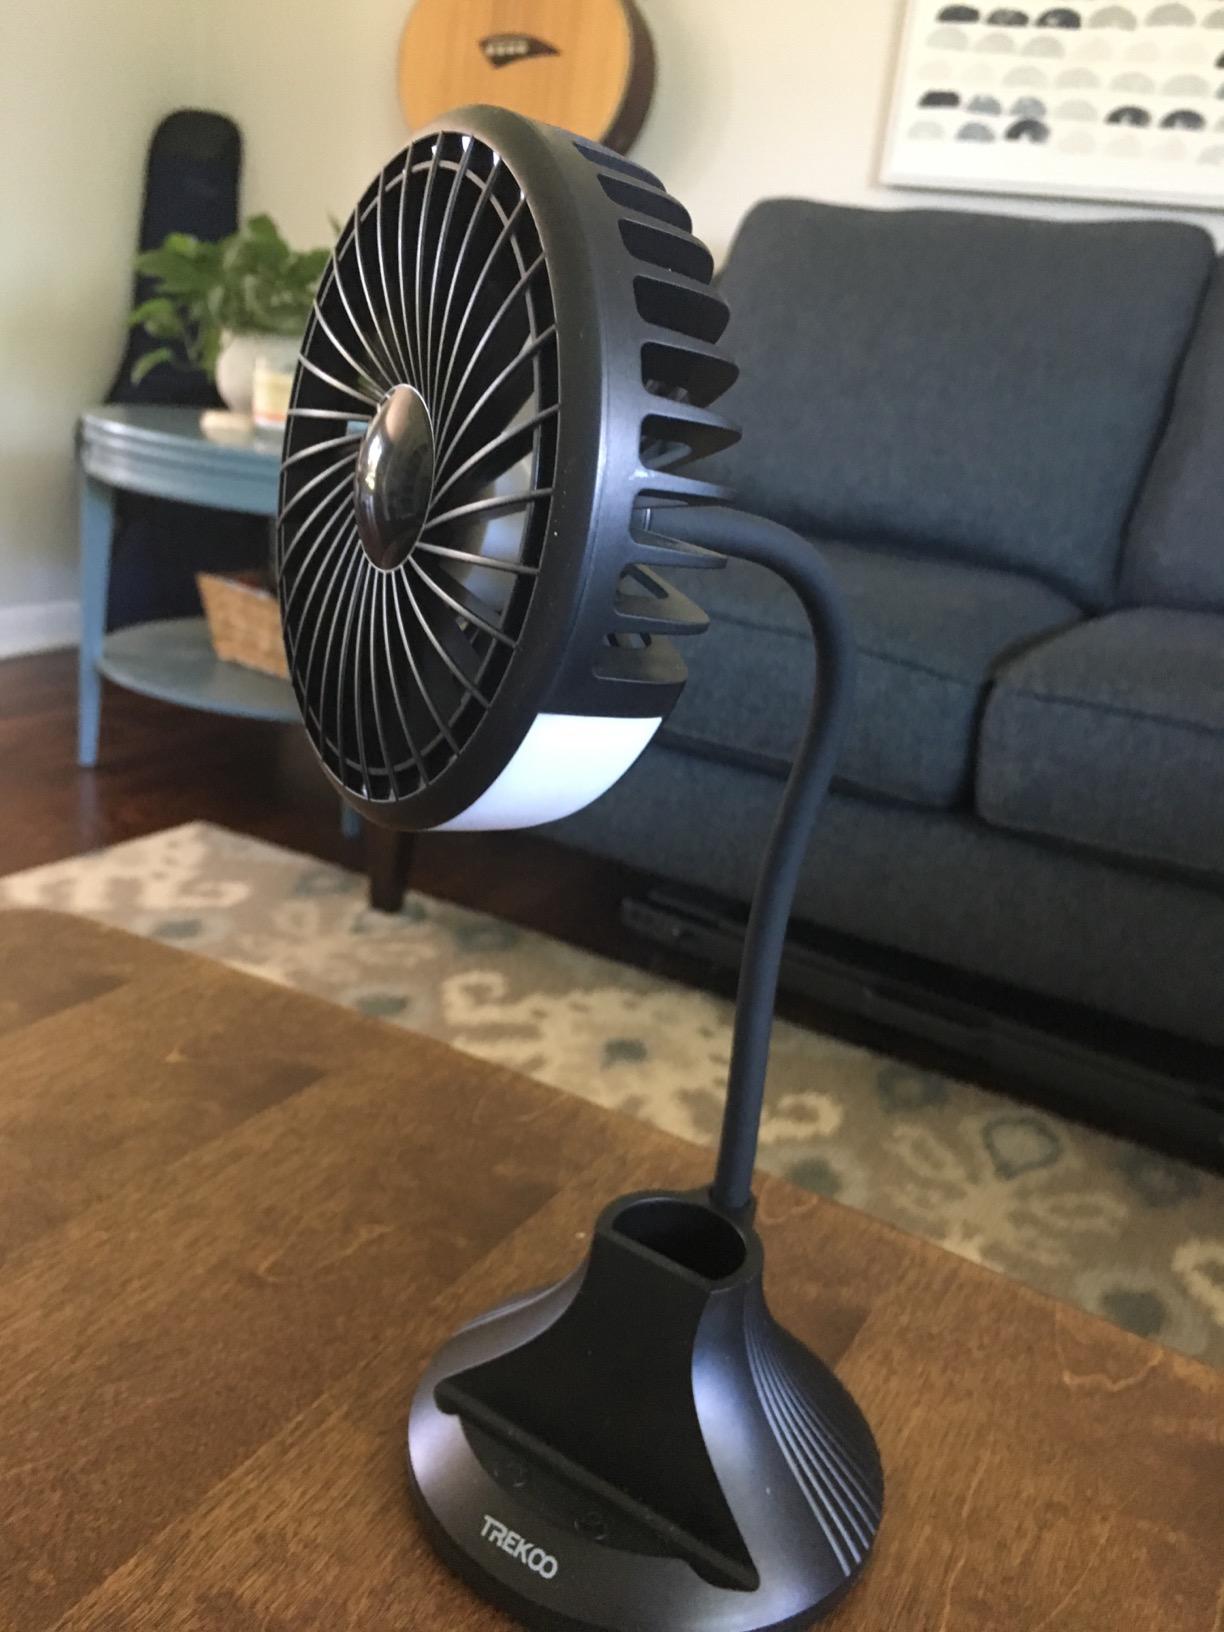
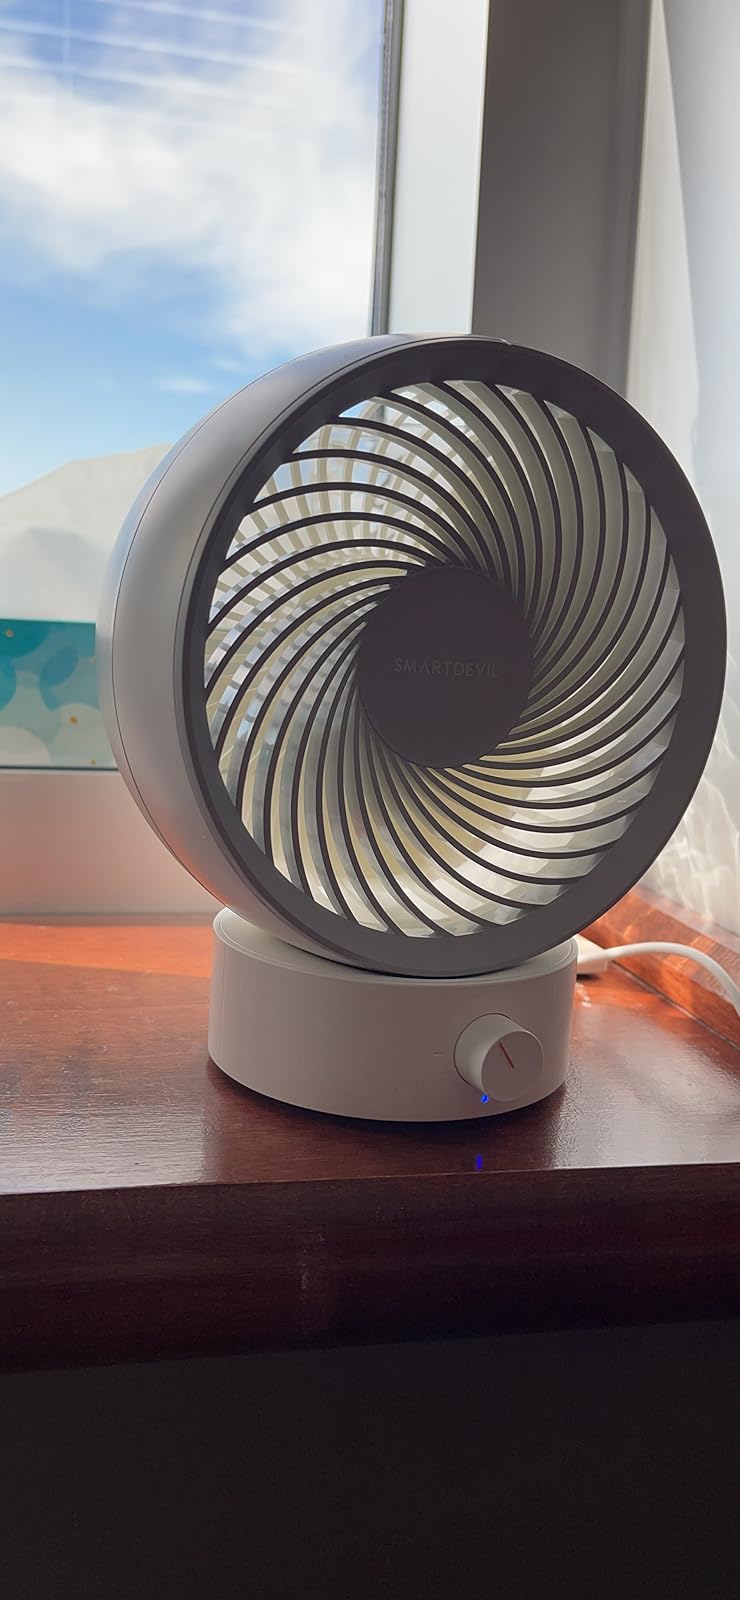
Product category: fan
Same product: no